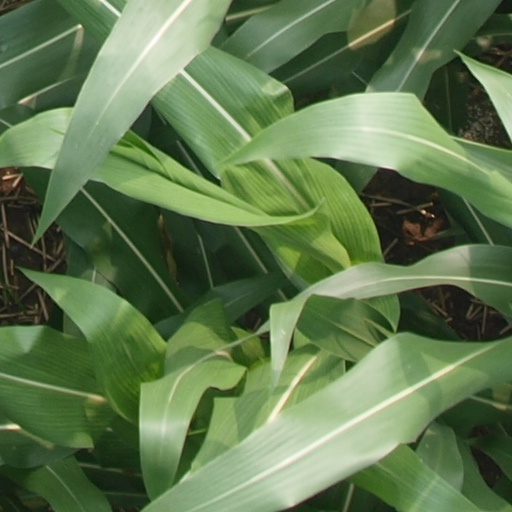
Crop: maize; corn